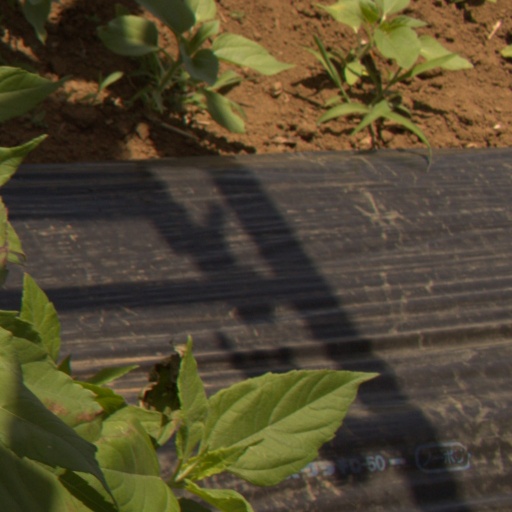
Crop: Jerusalem artichoke